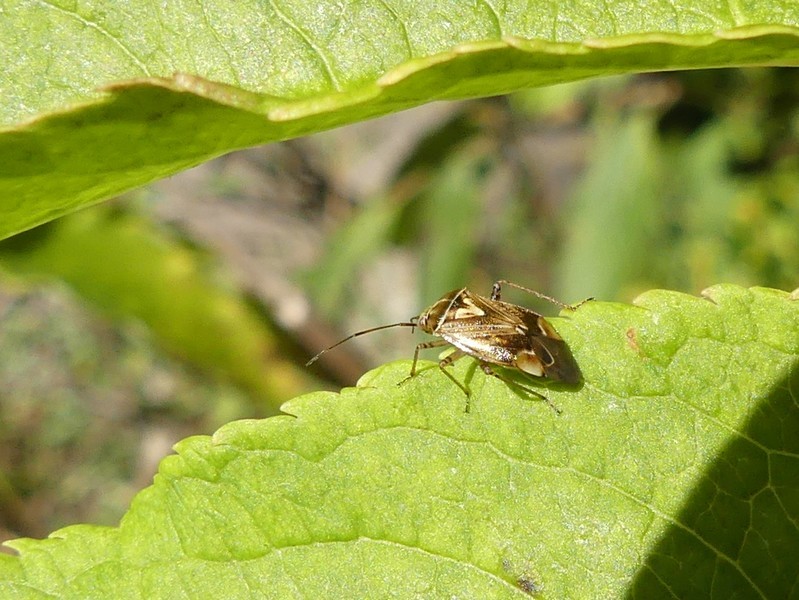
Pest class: lygus_bug